The 1980 Floor Show

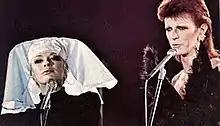
Still image from the 1980 Floor Show, segment featuring Marianne Faithfull and David Bowie

The lineup included songs from the albums "Aladdin Sane" and "Pin Ups", as well as a medley of "1984" with the then-unreleased song "Dodo". The title of the show was a play-on-words, referring to the song "1984" and "floor shows", capturing a transitional moment between the glamorous science fiction of the previous year's "The Rise and Fall of Ziggy Stardust and the Spiders from Mars" album and the dark dystopia of the "Diamond Dogs" album, released six months later. The live audience was made up of 200 fan club members.